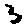
Label: 3